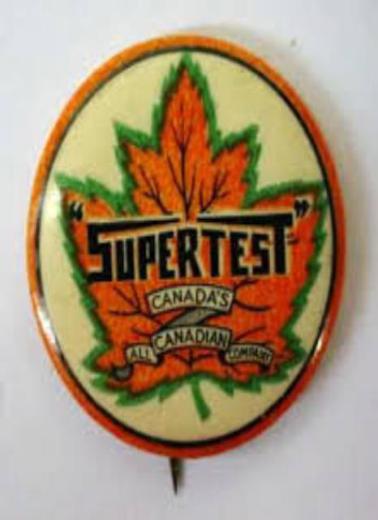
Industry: Transportation